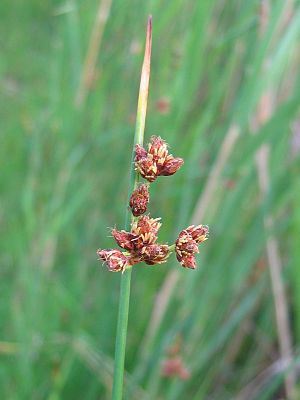
Kogleaks (Schoenoplectus)
Blågrøn kogleaks (Schoenoplectus tabernaemontani)
Blågrøn kogleaks (Schoenoplectus tabernaemontani)
Kogleaks (Schoenoplectus) er en slægt med ca. 10 arter, der er udbredt på alle kontinenter undtagen Antarktis. Det er bestanddannende, næsten bladløse planter, der består af oprette stængler. De er runde forneden, men ovale eller trekantede i tværsnit foroven. Stænglerne er marvfyldte med talrige luftfyldte kanaler, der forløber fra spidsen og ud i jordstænglerne. Ved spidsen af stænglen findes en sidestillet stand af brune småaks. Et enkelt opret dækblad danner en tilsyneladende forlængelse af stænglen.